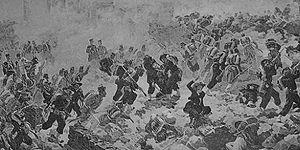
18 juillet : le Concile Vatican I définit la doctrine de l'infaillibilité pontificale'.